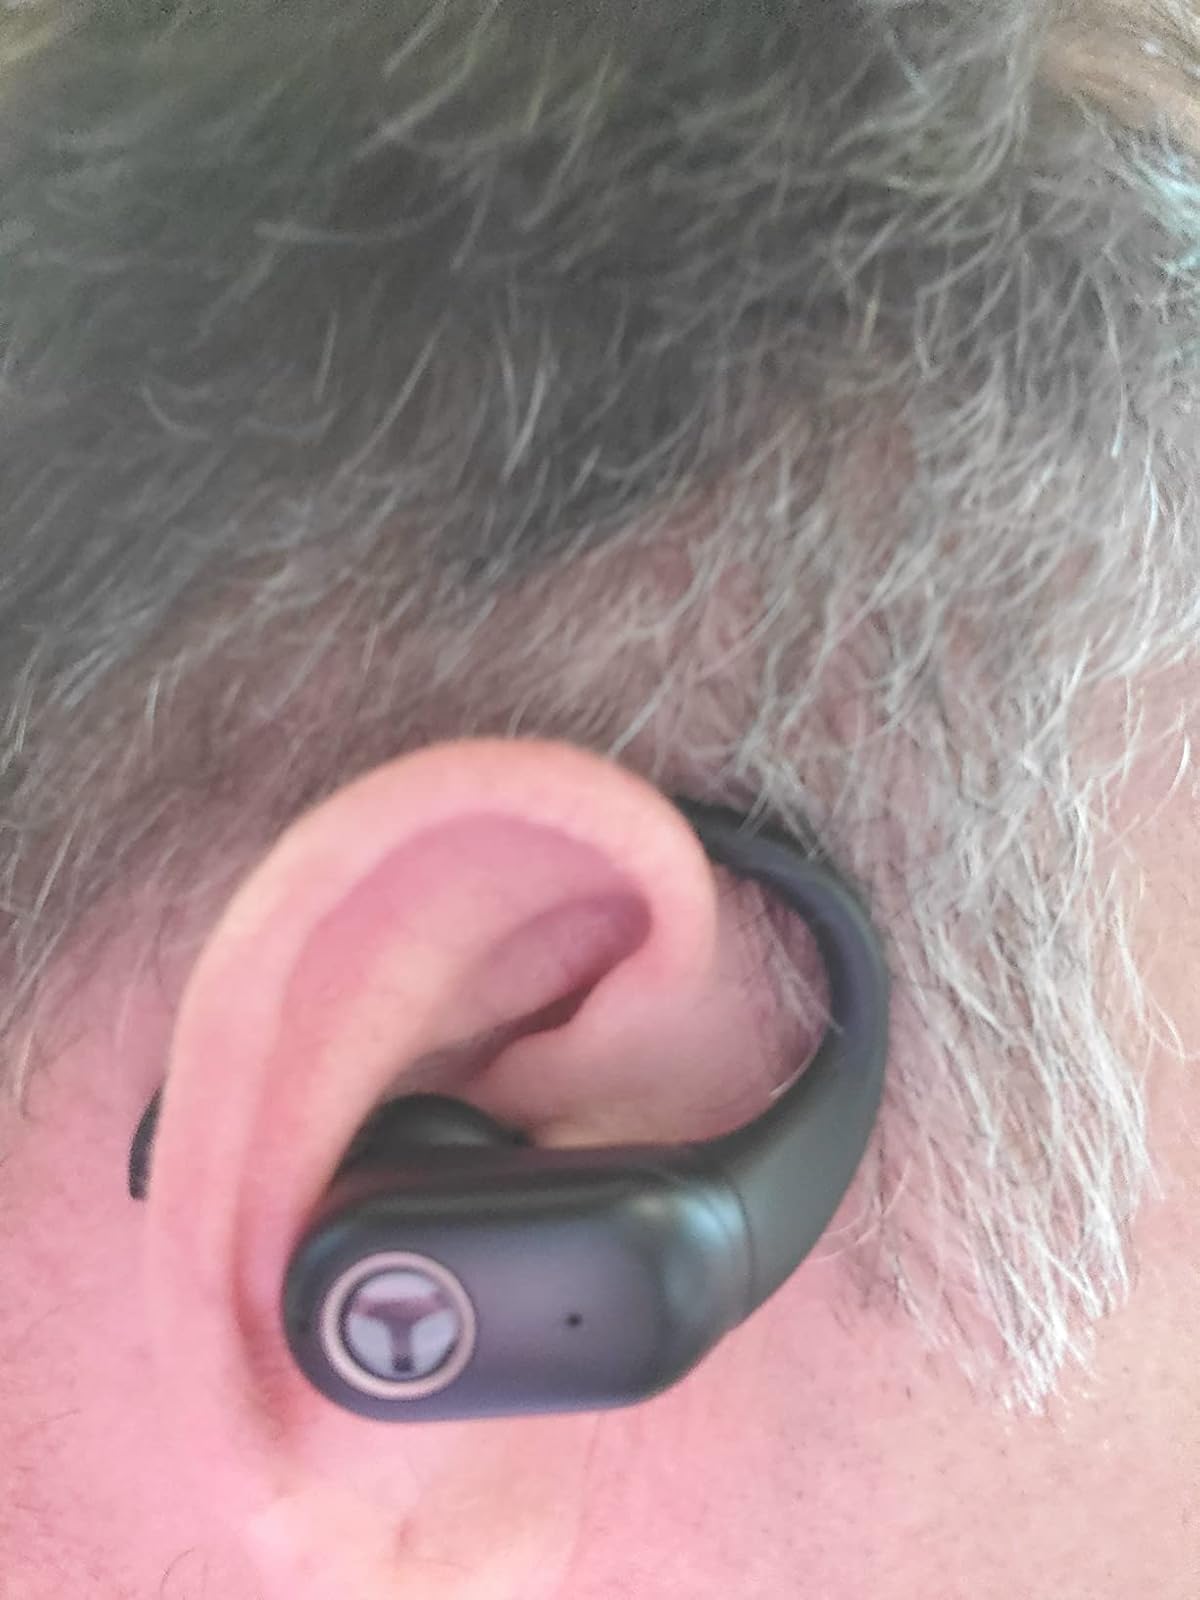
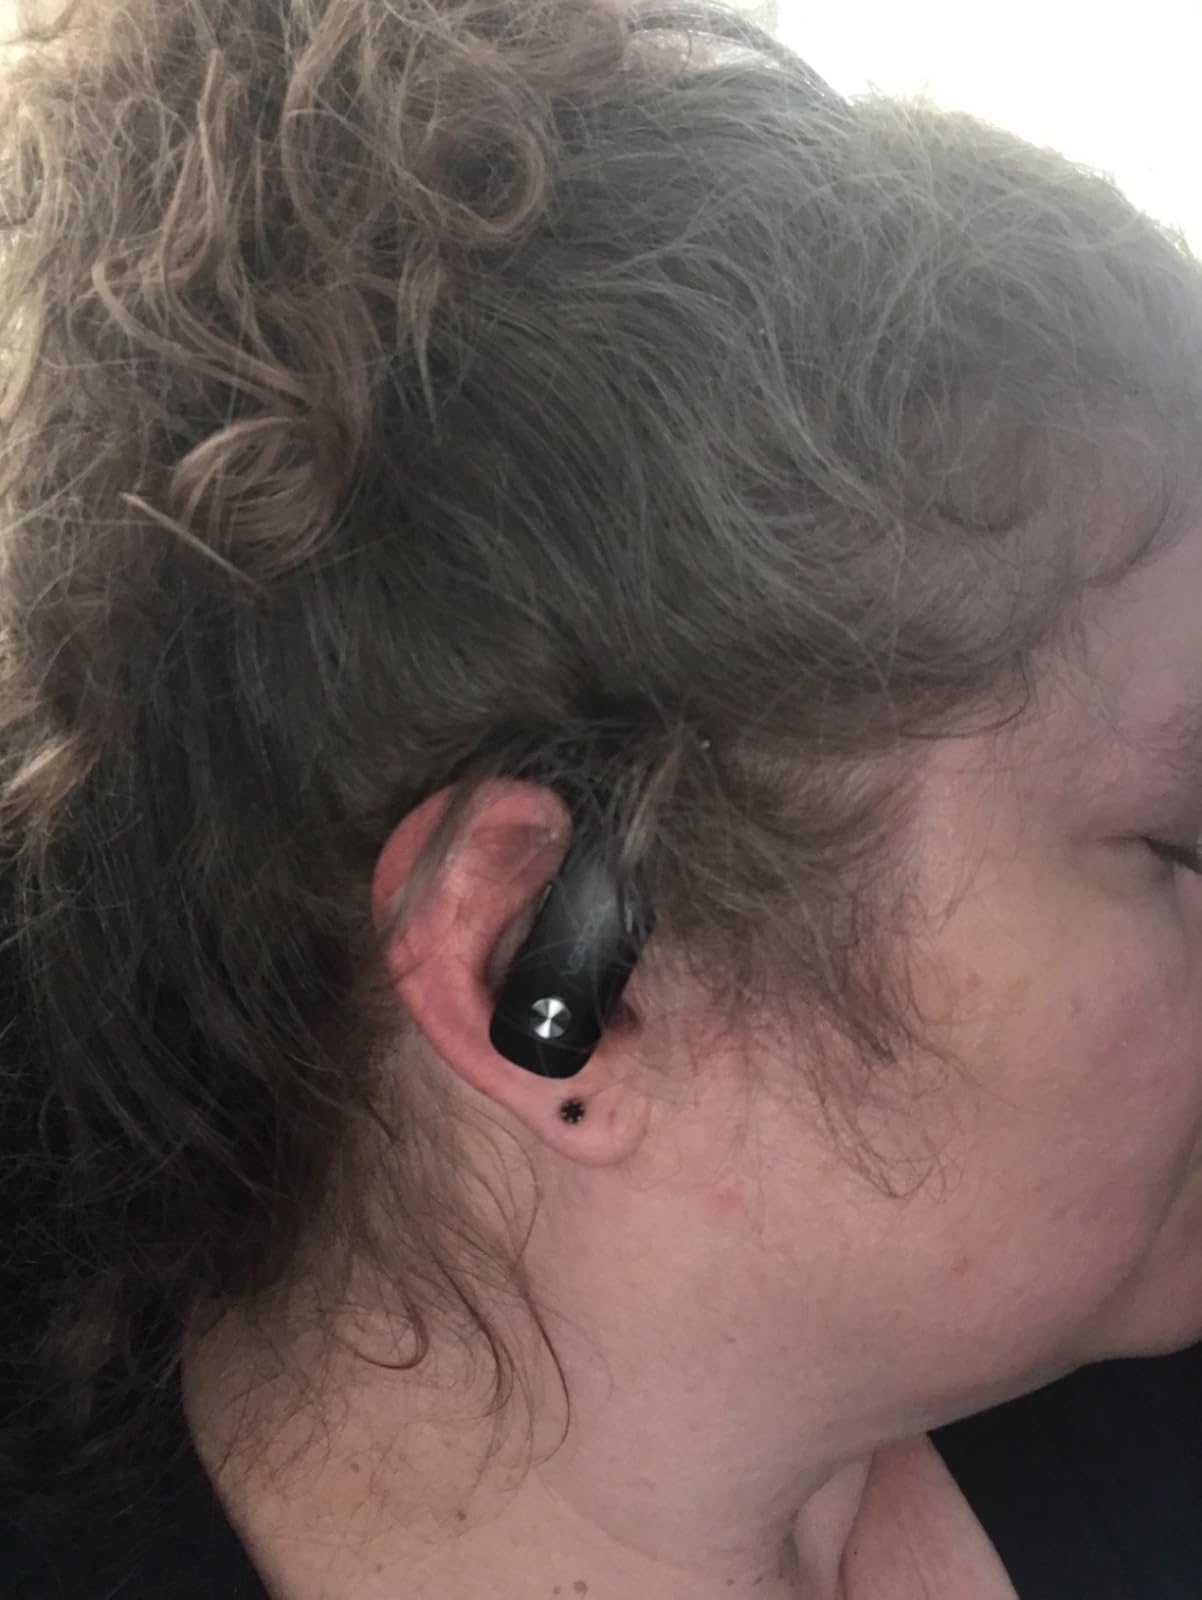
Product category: earbuds
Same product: no